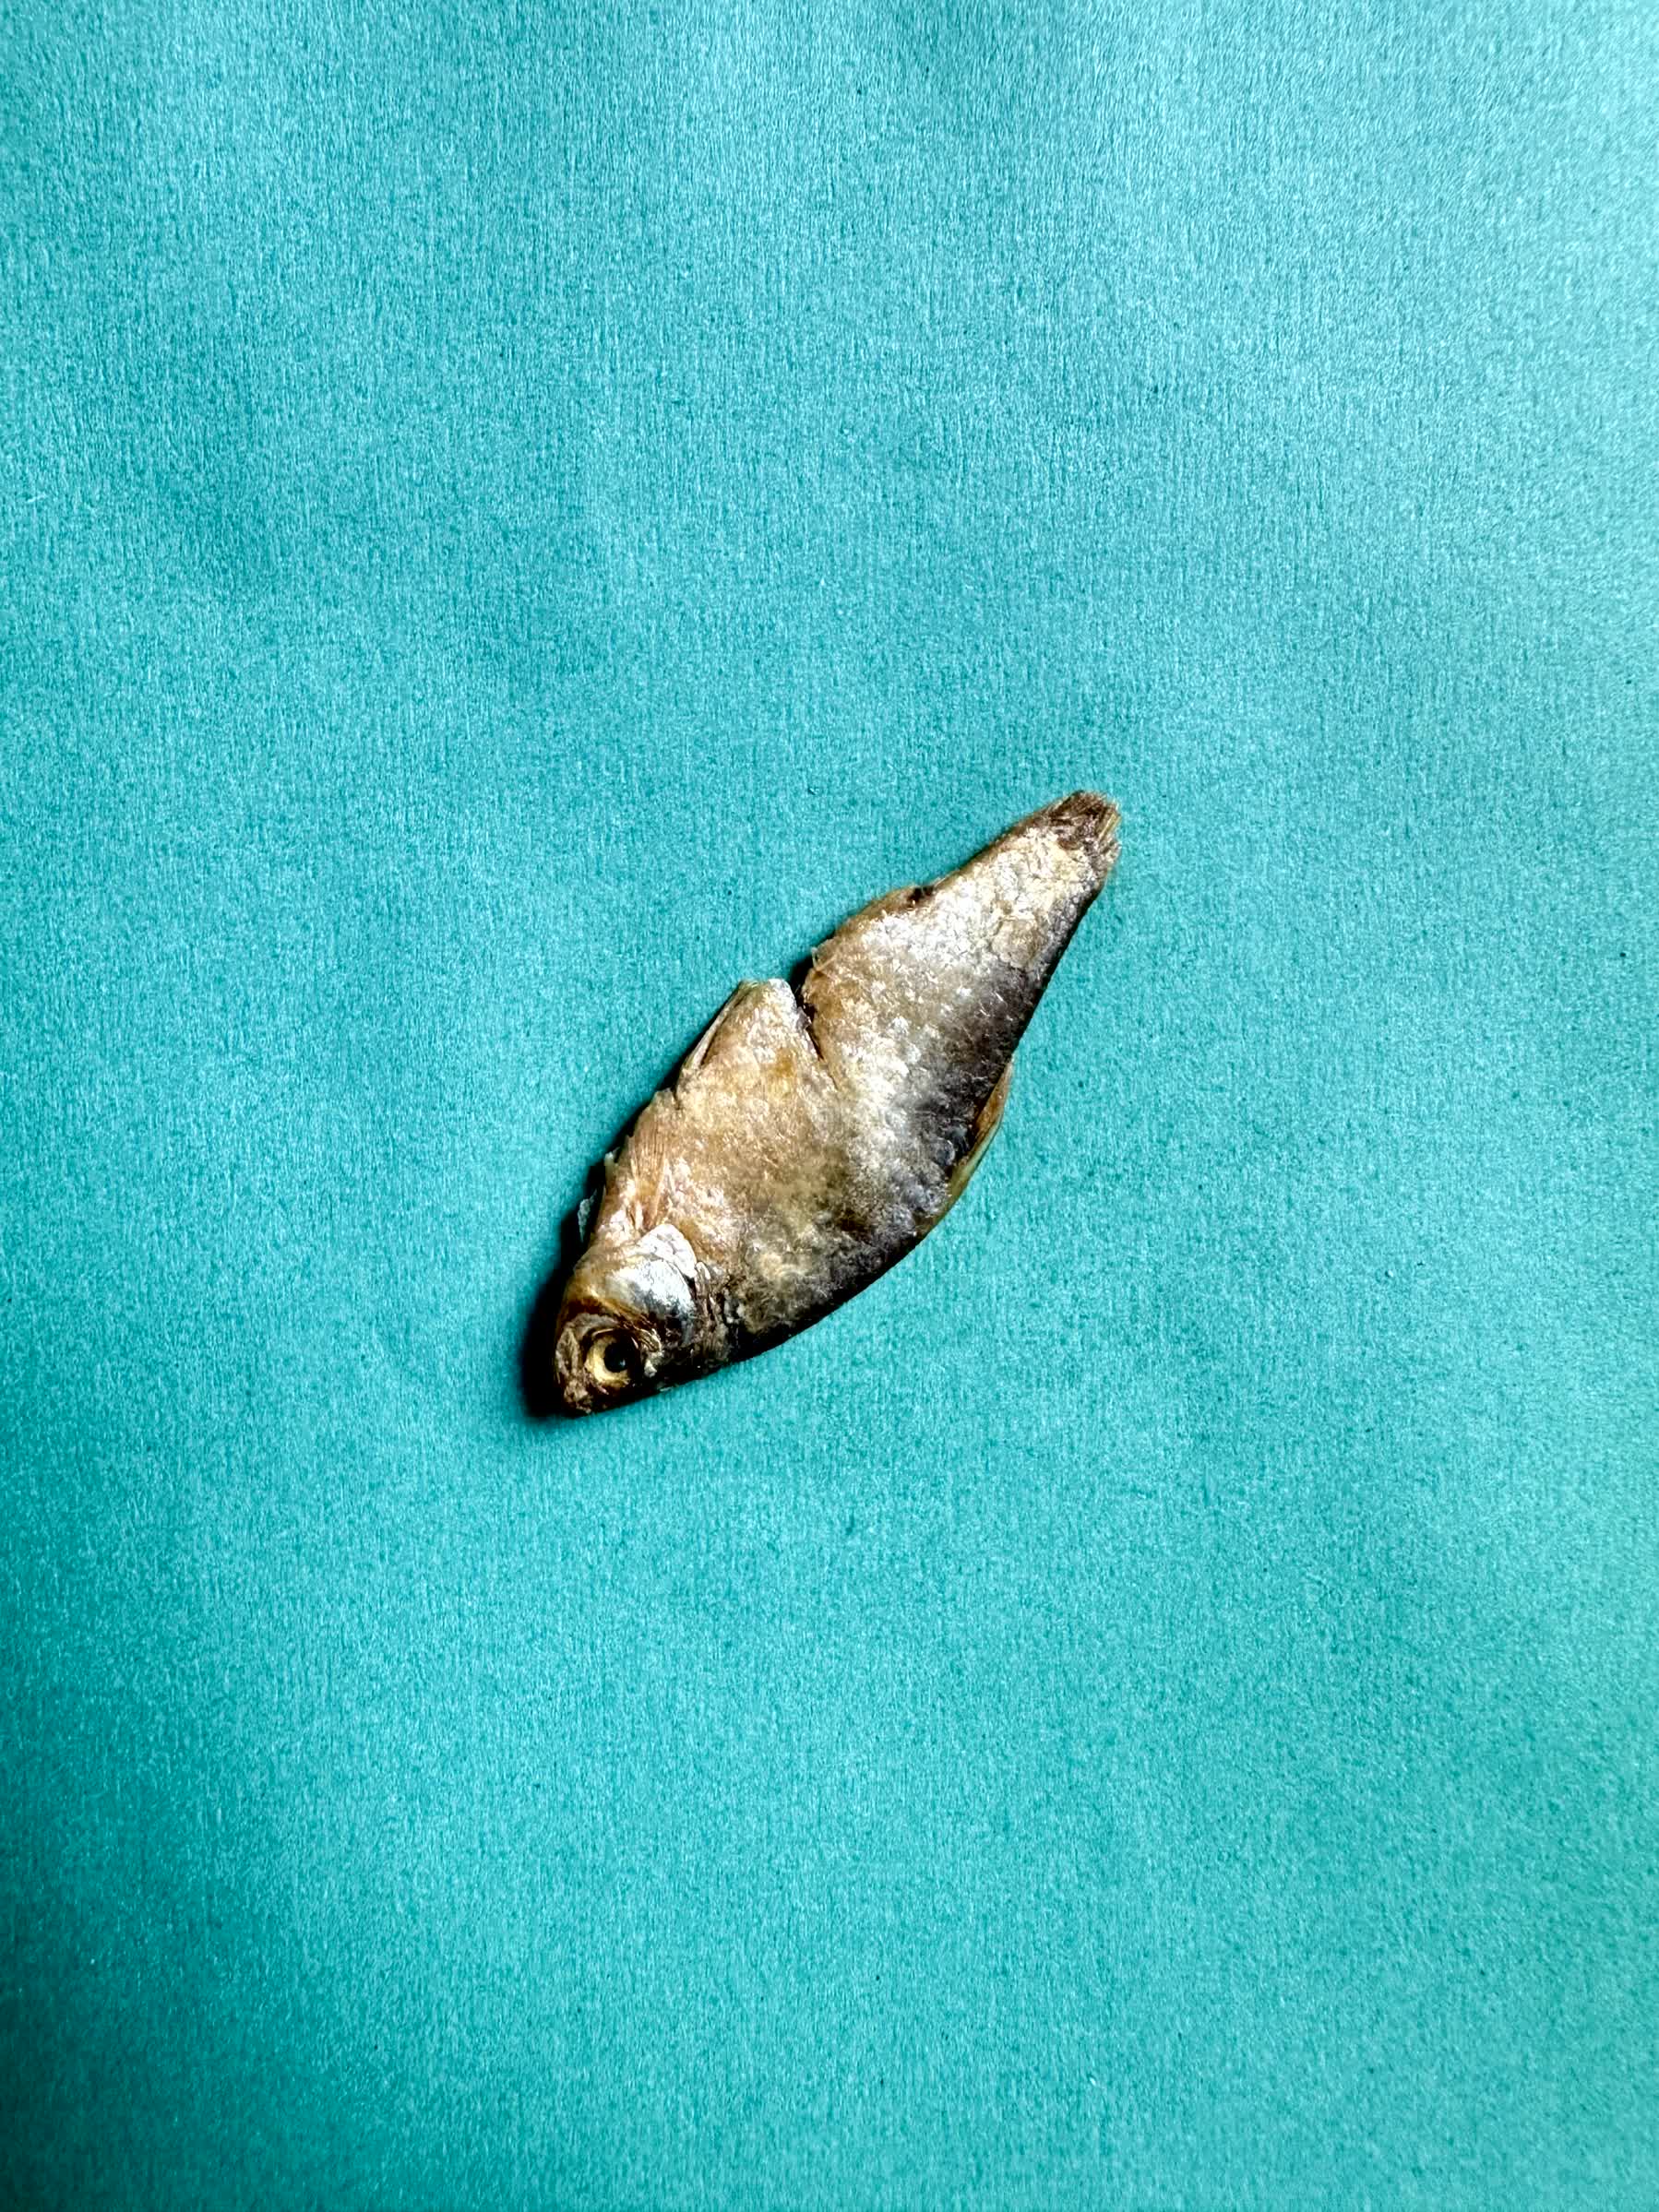
Species: puti chepa